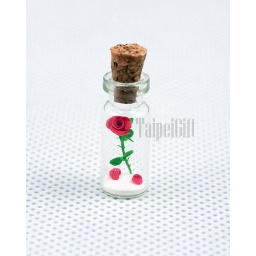
Never withered roses clay in bottle vial ooak miniature